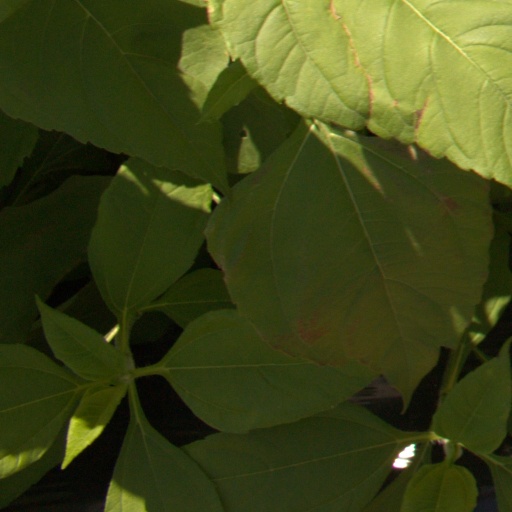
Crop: Jerusalem artichoke